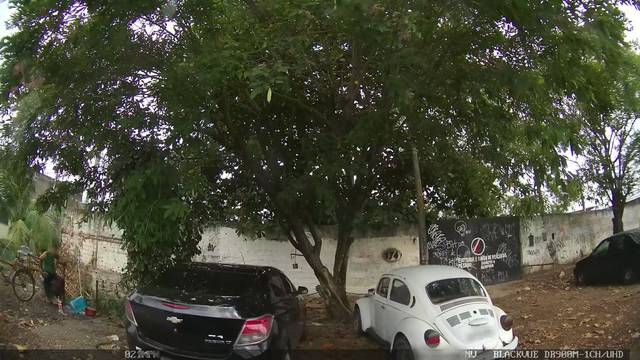
Region: Brazil
Coordinates: -8.068, -34.938